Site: brandenburg
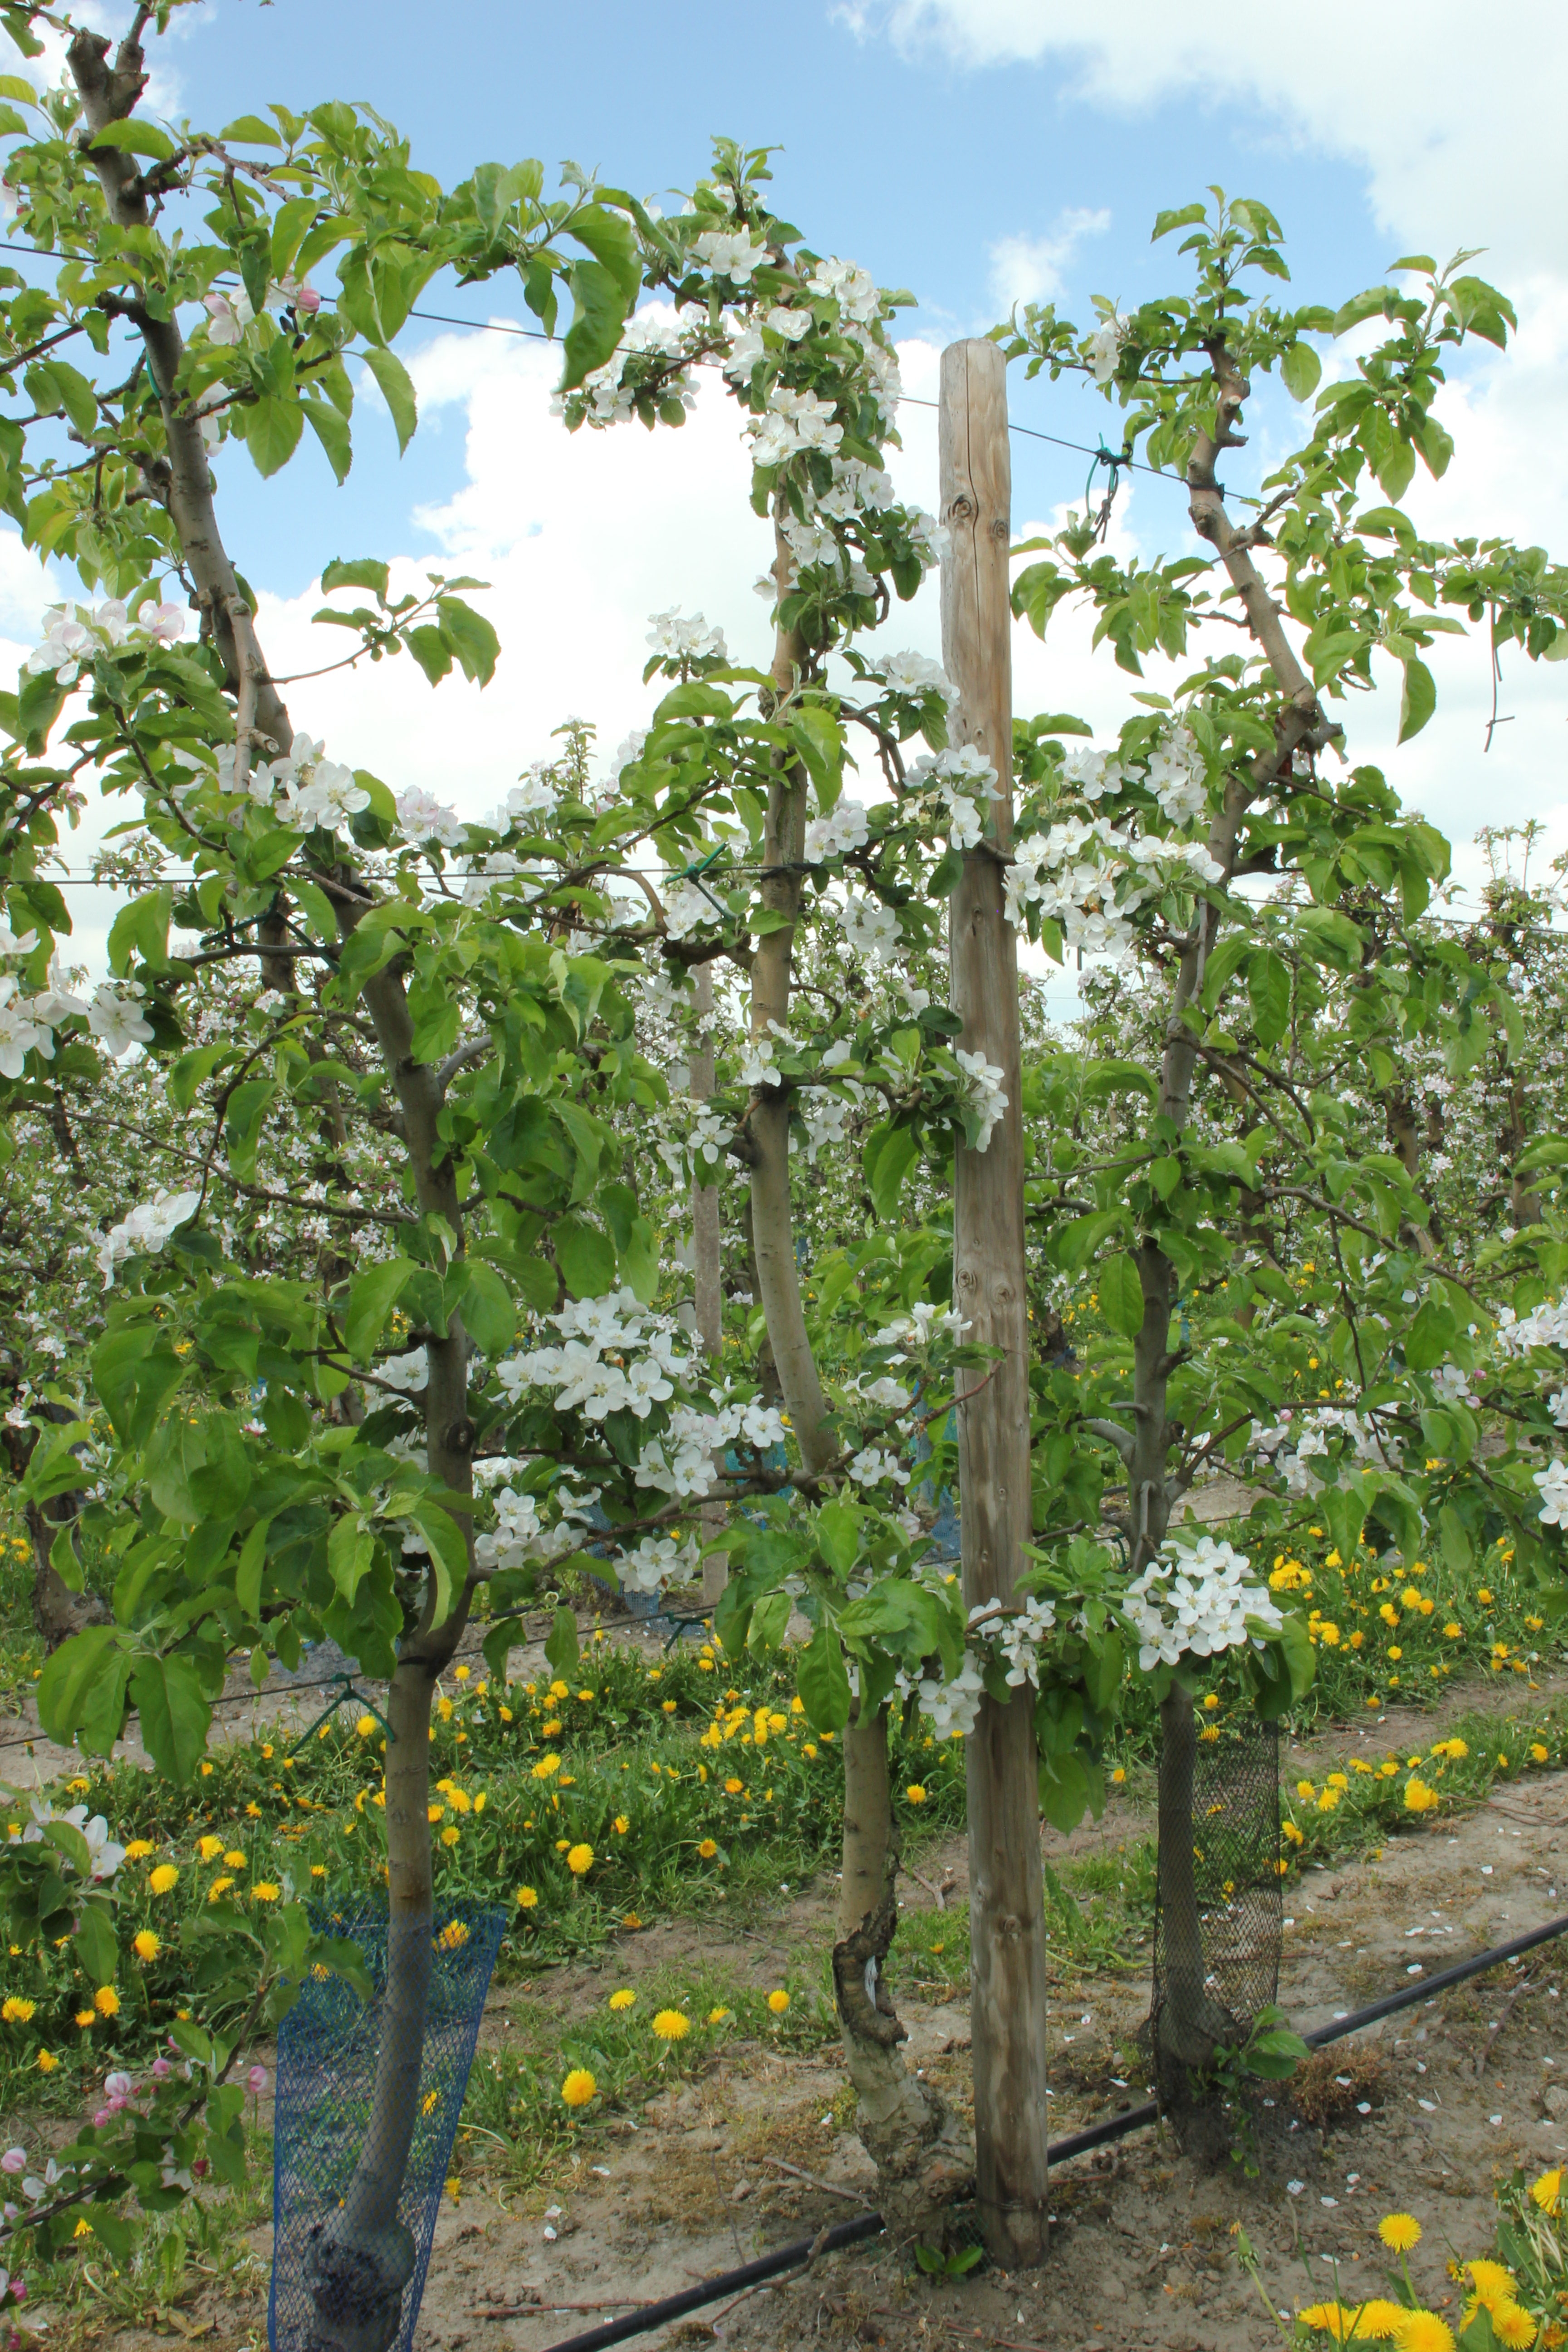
Growth stage (BBCH 65): Flowering